Nibelungensteig

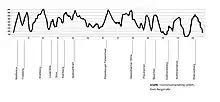
Elevation profile

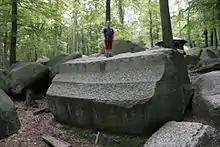
"Felsenmeer" in Lautertal

Three feeder paths lead from Worms, which is a central setting of the "Nibelungensage". The paths lead through the Hessian Ried to the "Nibelungensteig". The three feeder paths include two biking routes (the biking route “north” and the biking route “south”), and one hiking trail.